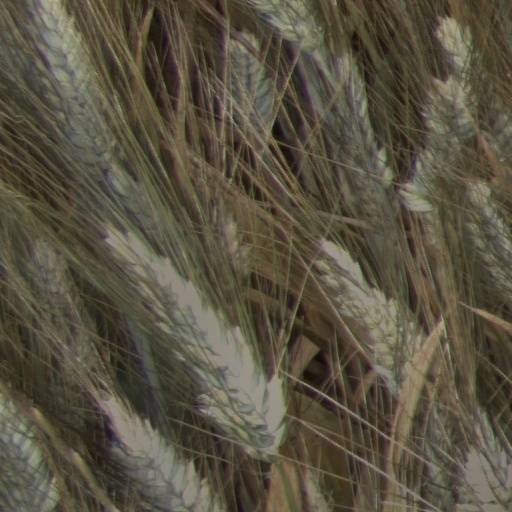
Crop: wheat